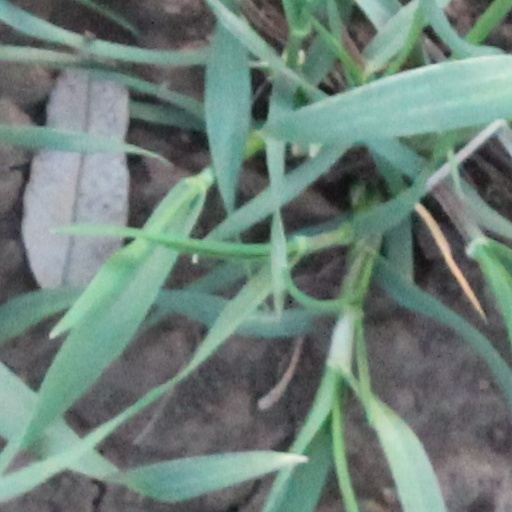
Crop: wheat